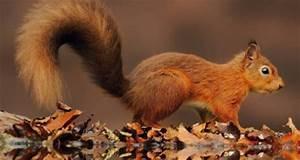
squirrel